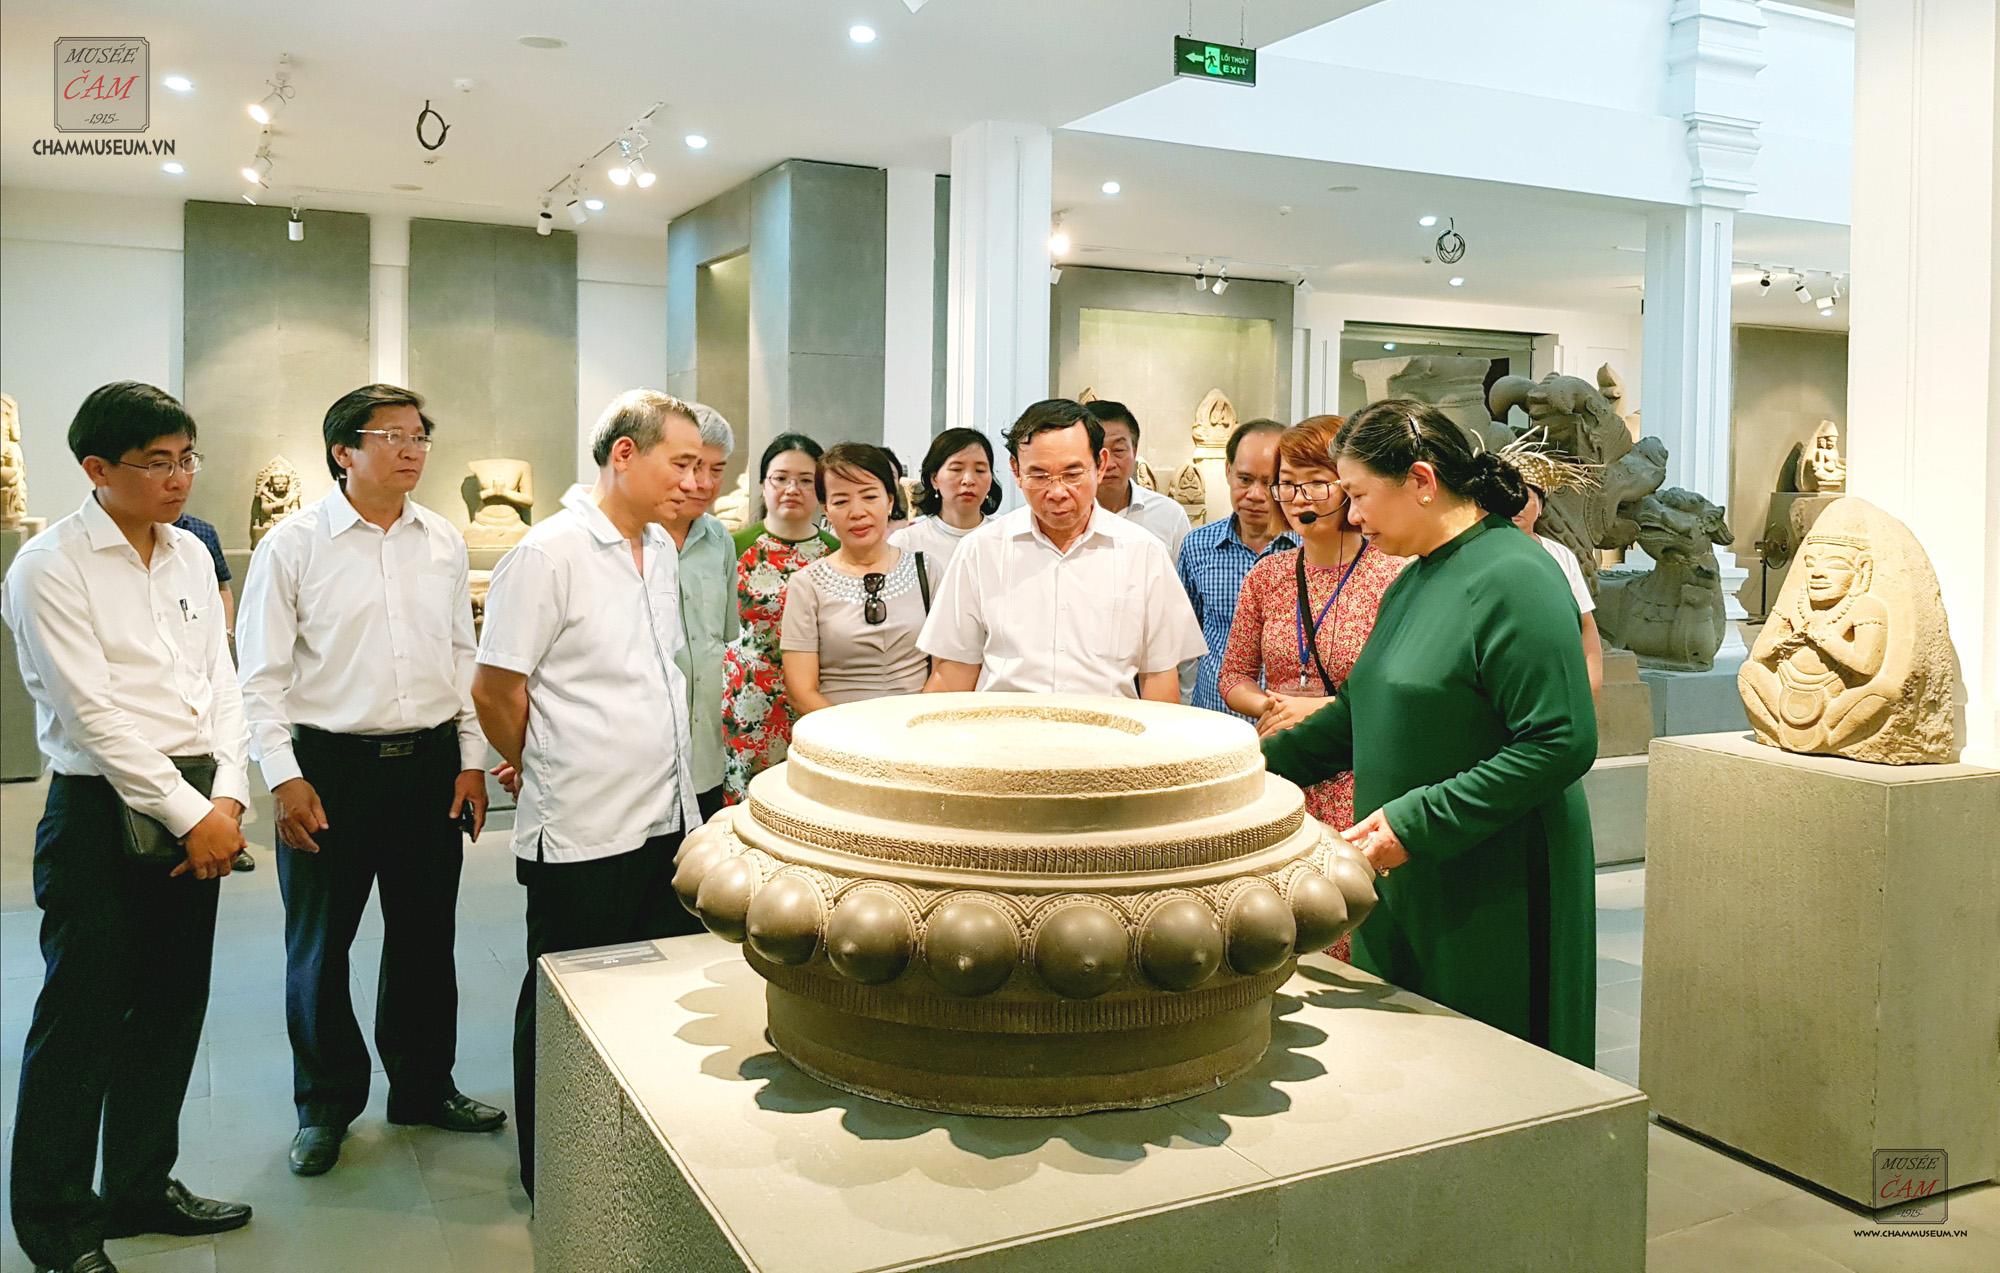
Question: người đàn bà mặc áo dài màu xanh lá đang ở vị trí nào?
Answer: người đàn bà mặc áo dài màu xanh lá đang đứng bên phải cùng